György Cserhalmi

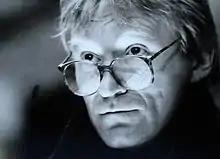

György Cserhalmi (born 17 February 1948, in Budapest) is a Hungarian actor. He graduated from the Actors Academy in 1971. He is also the founder of the Labdater Theatre in the Globe cultural centre.